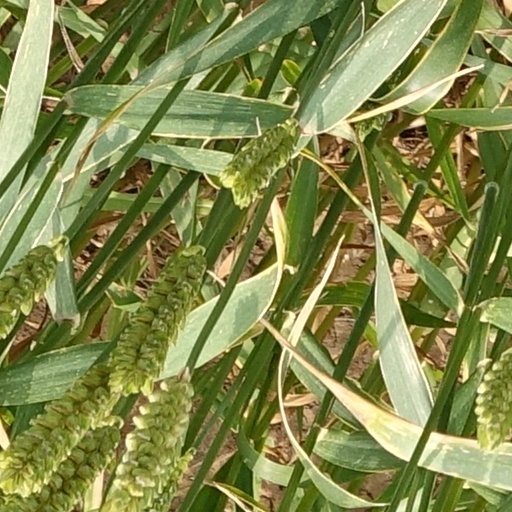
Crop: wheat